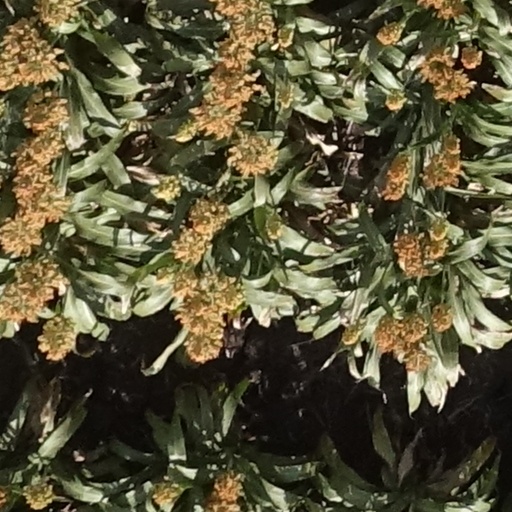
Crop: sorghum